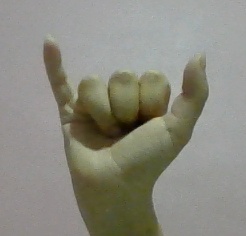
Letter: ya